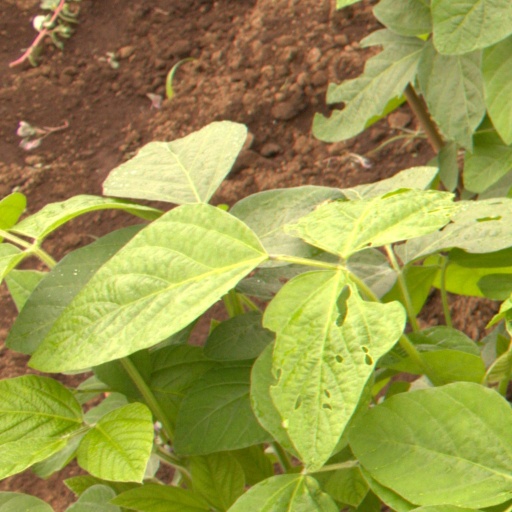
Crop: soybean